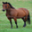
Label: horse